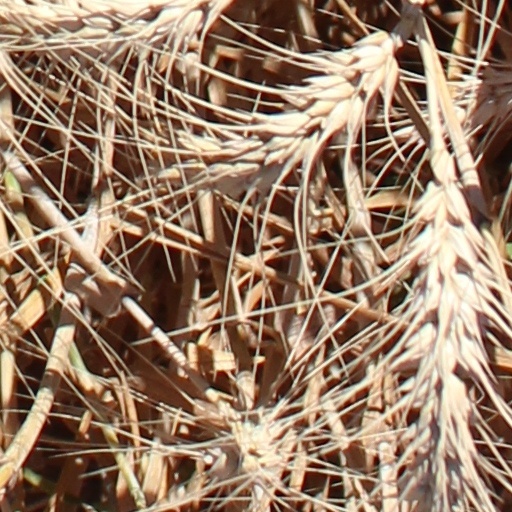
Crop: wheat